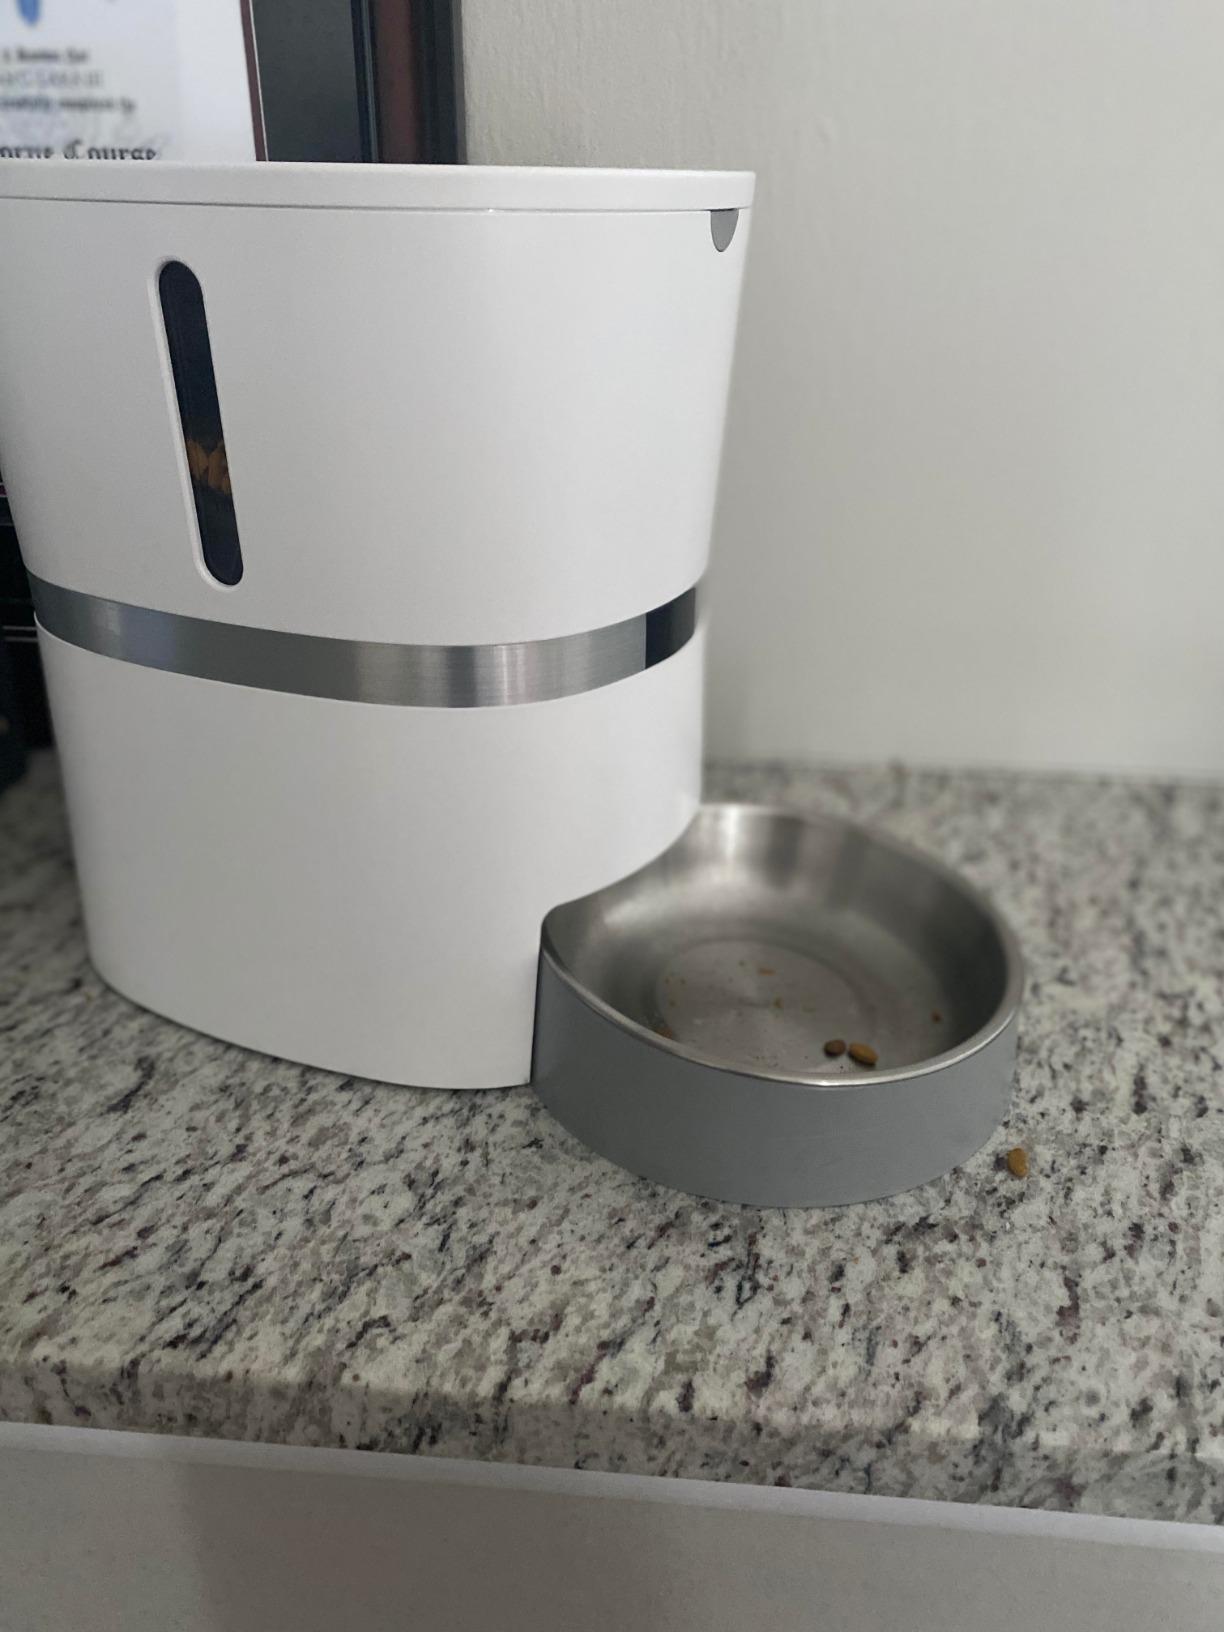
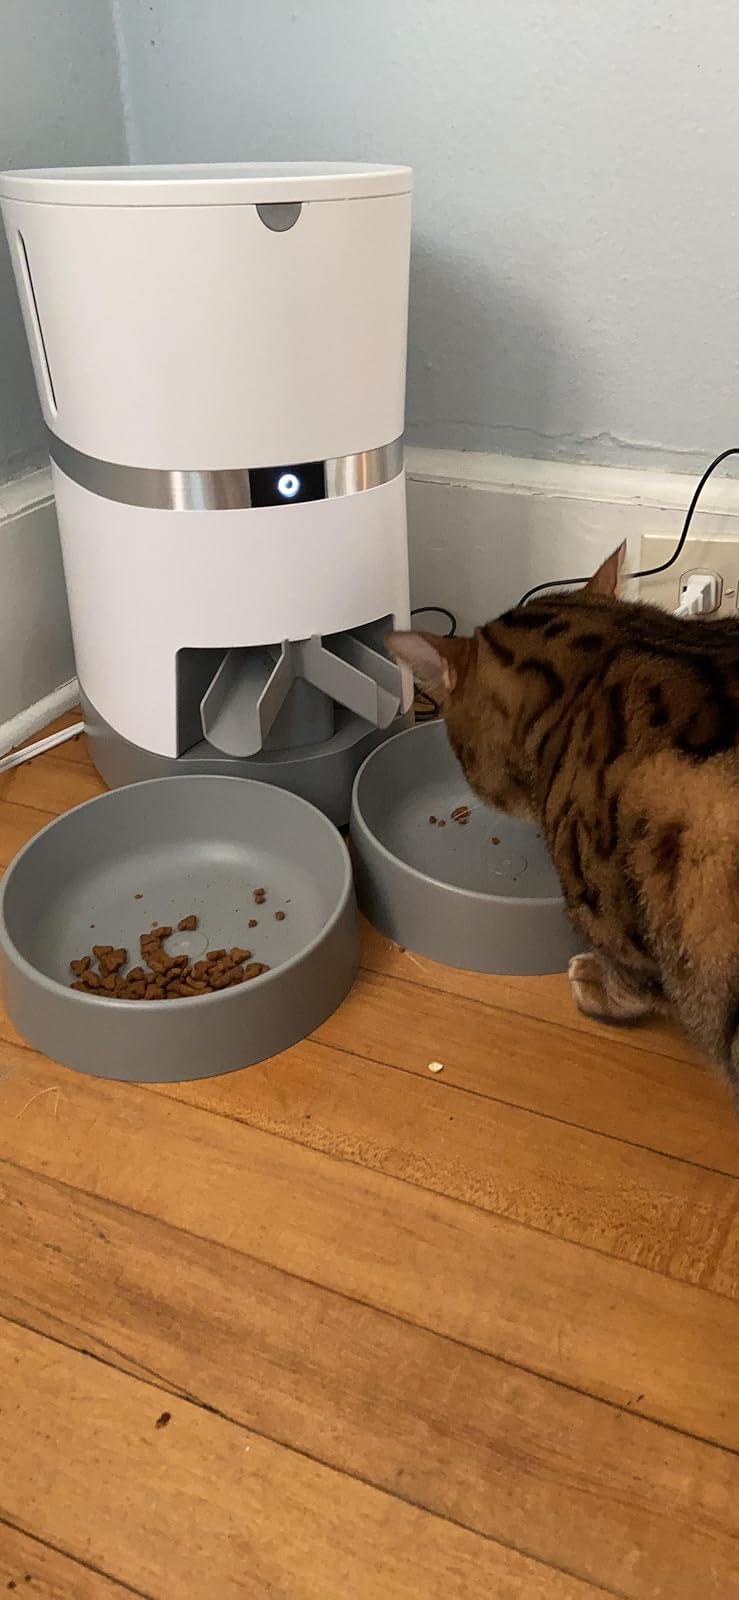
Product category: items_feeder
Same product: no